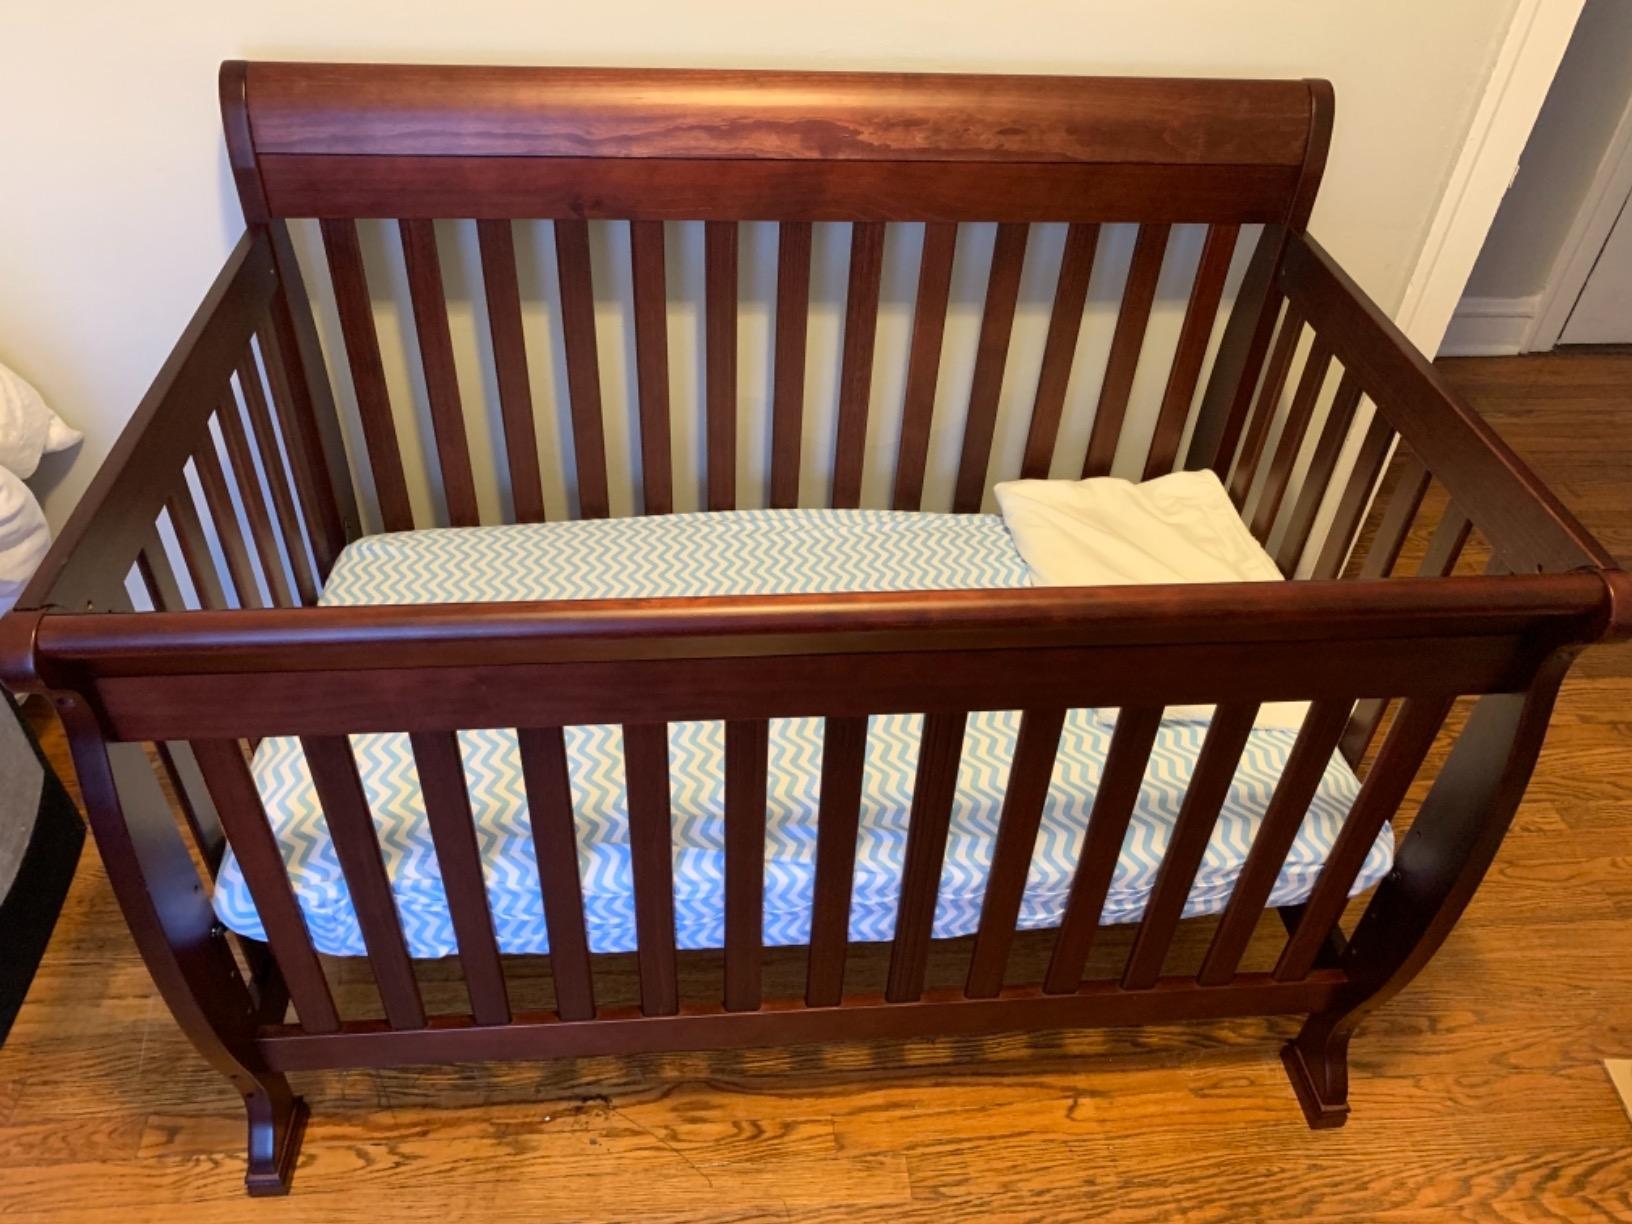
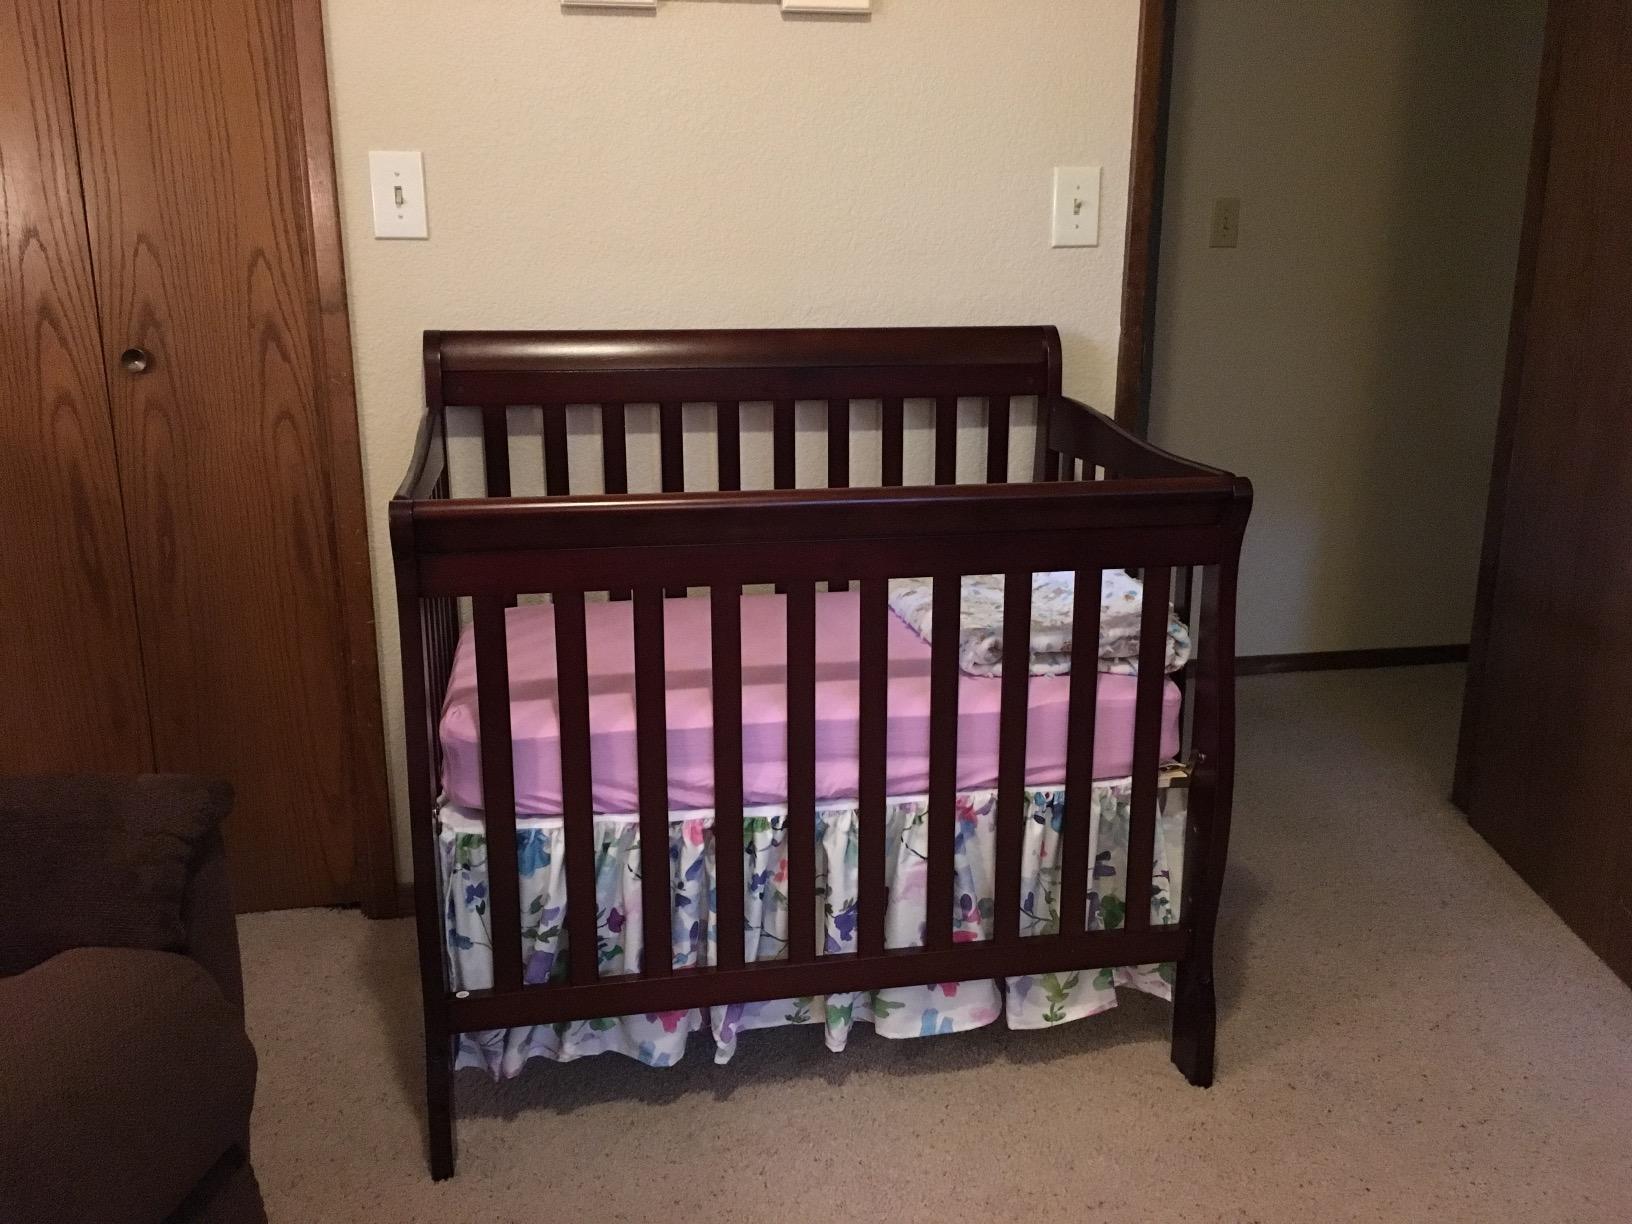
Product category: products_crib
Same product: no